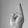
ASL letter: R